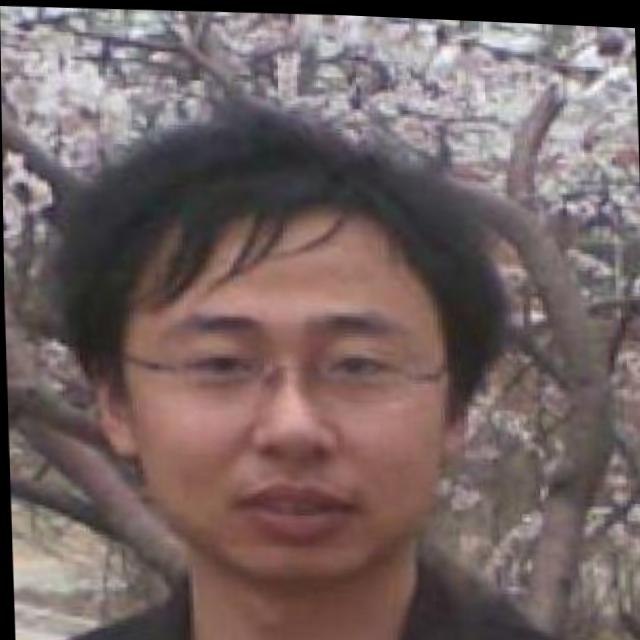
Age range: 21-44